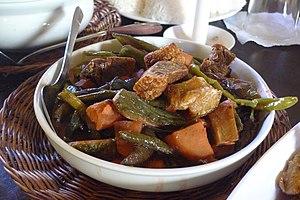
Le pinakbet ou pakbet est un plat traditionnel philippin originaire de la région des Ilocos dans le nord du pays. C'est un plat de légumes cuits dans du bagoong et de l'eau. Il s'agit d'un des plats typiques de la cuisine philippine.